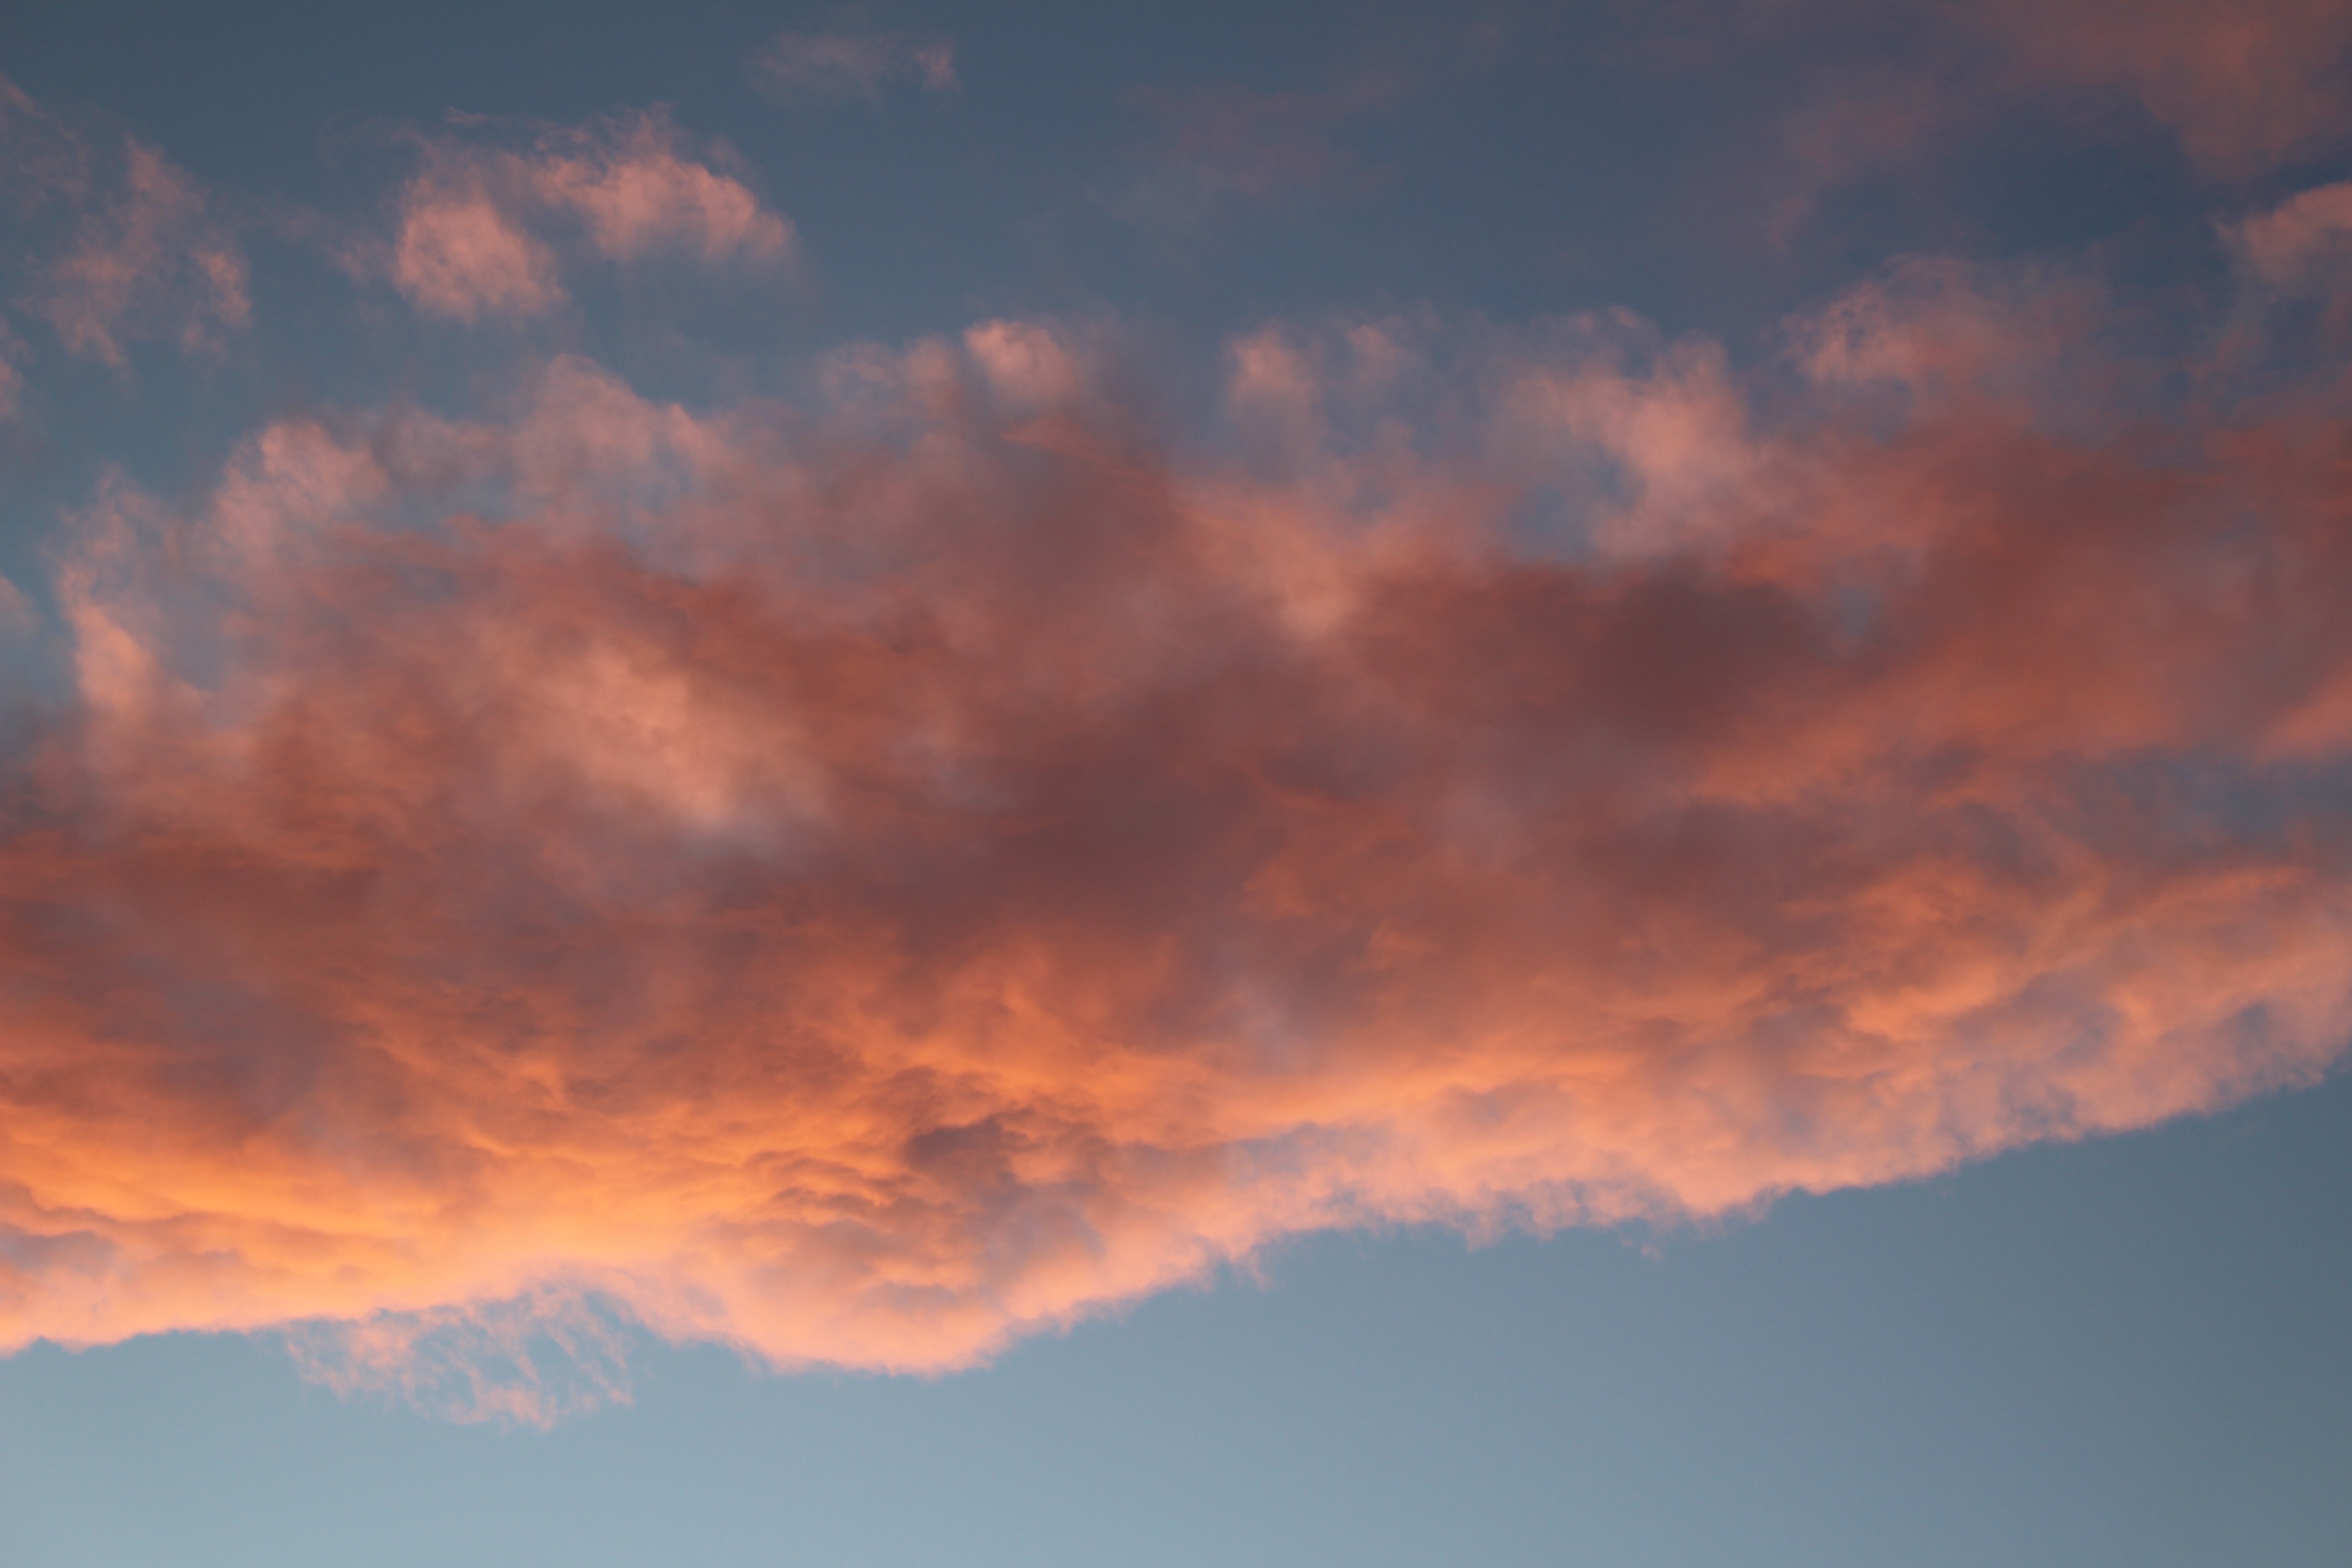
horizon, cloud, sky, sunrise, sunset, sunlight, dawn, atmosphere, dusk, daytime, evening, cumulus, pink, clouds, afterglow, evening sky, meteorological phenomenon, red sky at morning